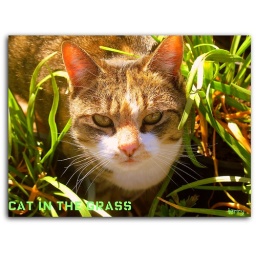
cat in the grass